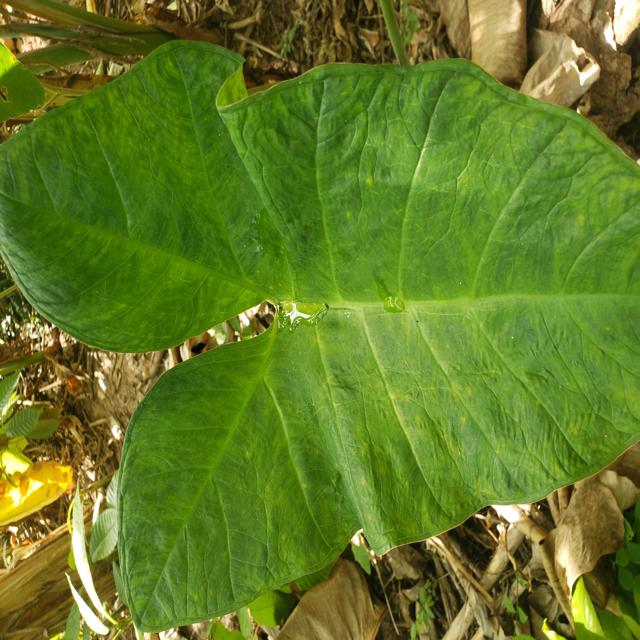
Label: Healthy